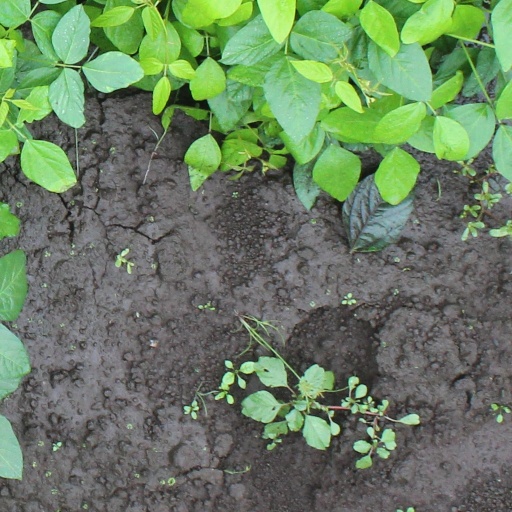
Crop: soybean